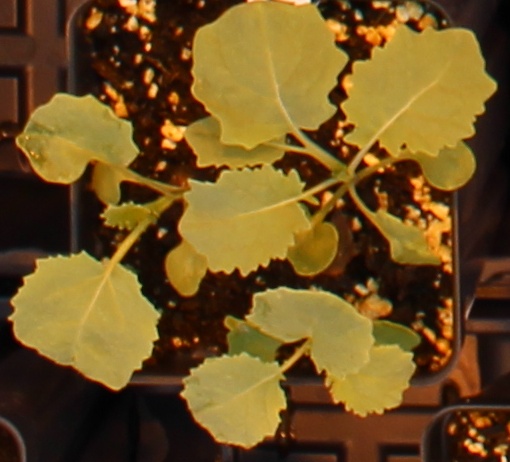
Label: Canola